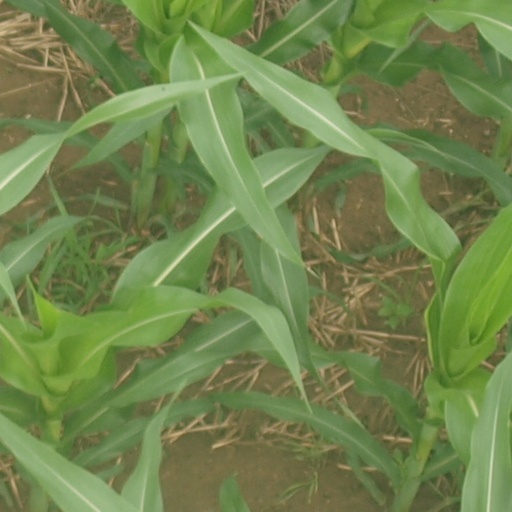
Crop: maize; corn